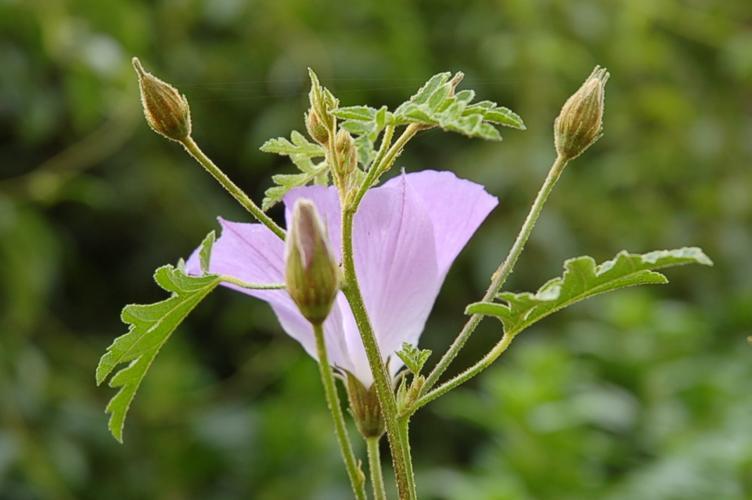
Label: pelargonium